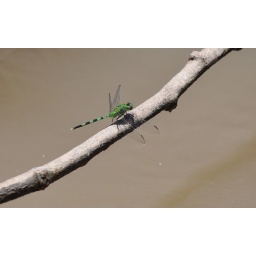
A green dragonfly lands on a branch hanging over the muddy waters of the river in Palo Verde National Park.